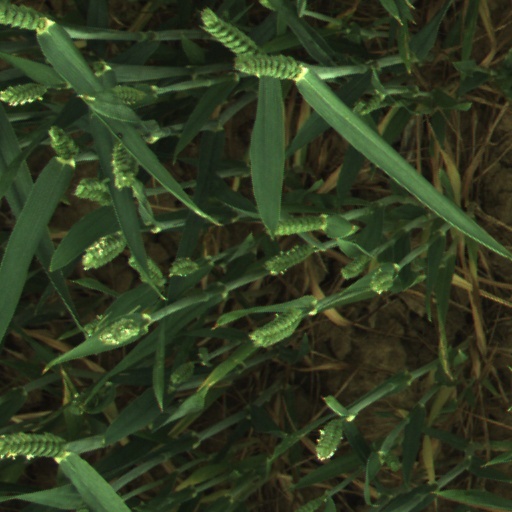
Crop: wheat